William Stumbels

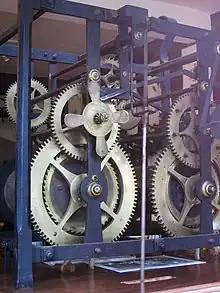
William Stumbels' turret clock mechanism in Totnes Museum.

William Stumbels lived and worked as a clockmaker in Totnes, Devon, from around 1700 to 1769. Two of his clocks can be found in Totnes Museum. A 14-foot high longcase clock made by him between 1743 and 1747, for which he charged £105, can be seen in the Marble Hall of Powderham Castle.